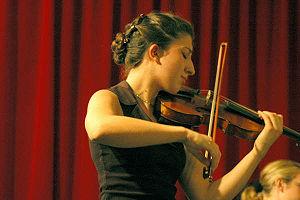
Maïté Louis est une violoniste française. Elle se produit en concert depuis l'âge de 9 ans dans les salles européennes, et fait ses débuts au Carnegie Hall à New York en 2019.
17 mars : Première mondiale de The Desert Music de Steve Reich donnée à Cologne.
Le violon est un instrument de musique à cordes frottées. Constitué de 71 éléments de bois collés ou assemblés les uns aux autres, il possède quatre cordes accordées généralement à la quinte, que l'instrumentiste, appelé violoniste, frotte avec un archet ou pince avec l'index ou le pouce.